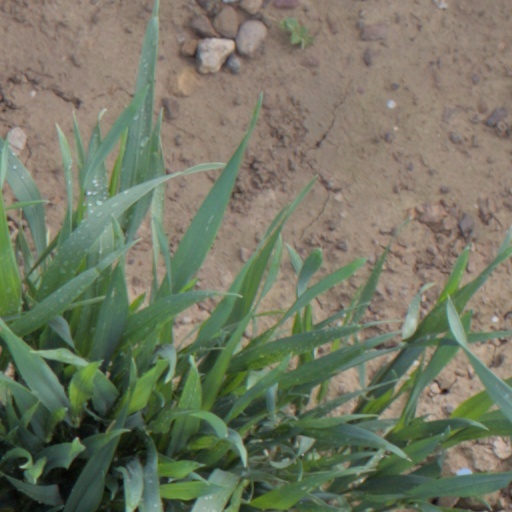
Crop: wheat